Habibganj

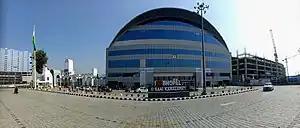
Old (left) and new (centre) main entrance buildings of the railway station

Habibganj is served by Habibganj railway station which was renamed as "Rani Kamalapati railway station" in 2021. The station is located away from . It lies on the New Delhi–Chennai main line of the Indian Railways. It serves as a secondary station to Bhopal Junction railway station. 16 passenger trains originate from or terminate at this station in a week. 107 passenger trains halt at this station in a week.